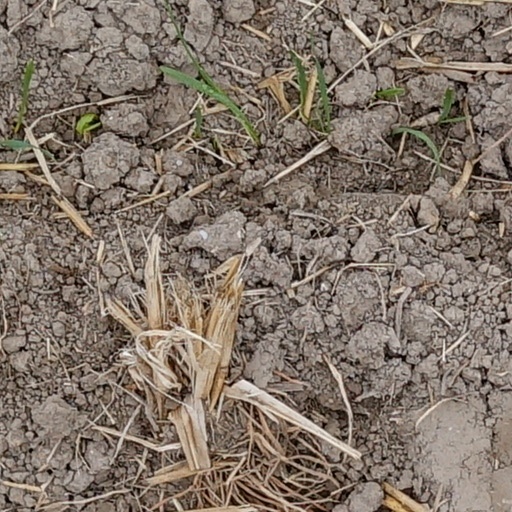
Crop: wheat